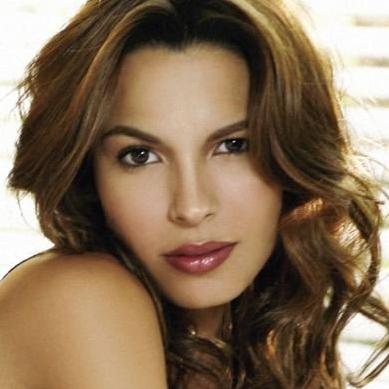
Age: 27